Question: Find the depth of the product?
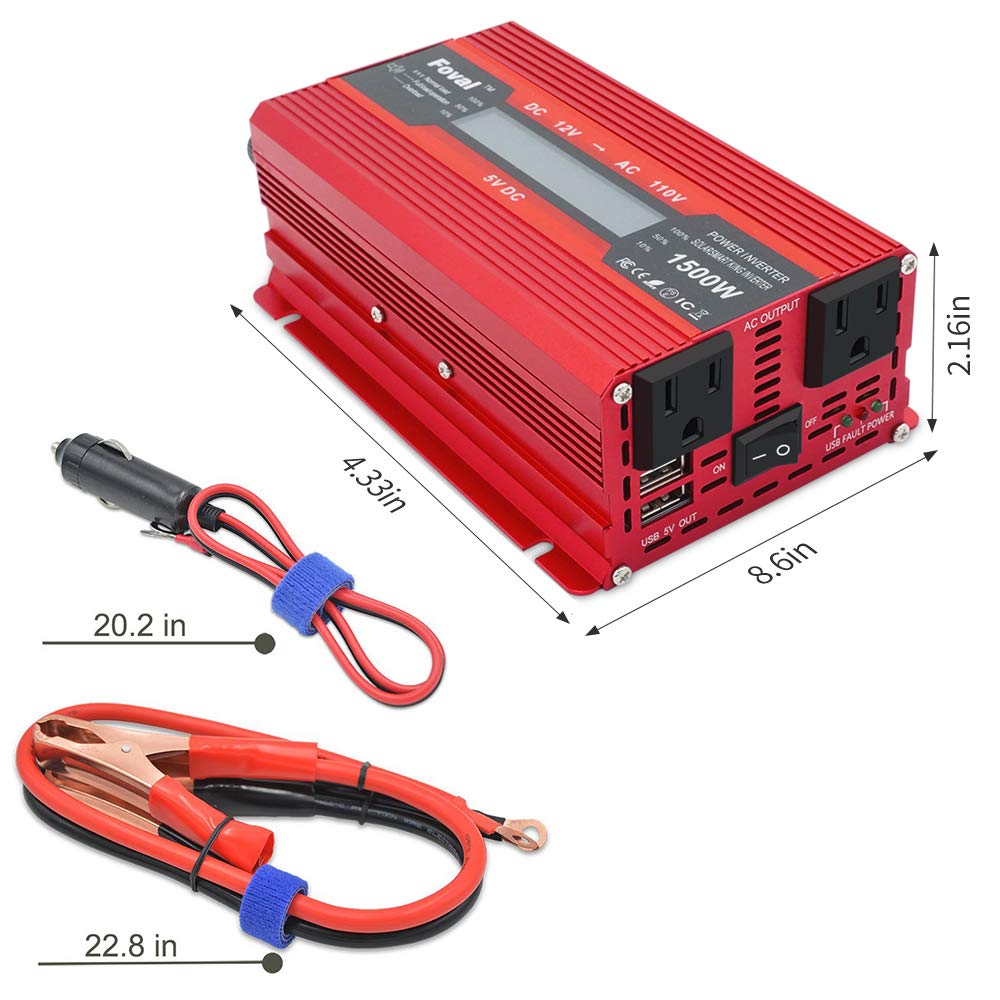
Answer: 8.6 inch